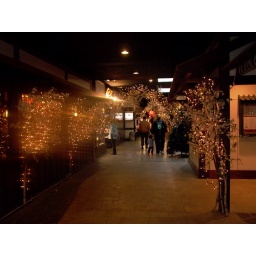
shiny trees by Mifune